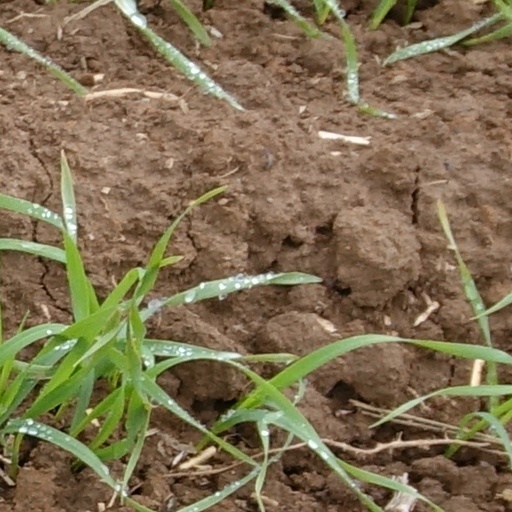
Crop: wheat